Learning to Drive (film)

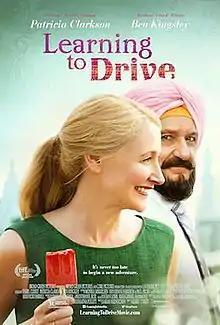
Theatrical release poster

Learning to Drive is a 2014 American comedy drama film. Directed by Isabel Coixet and written by Sarah Kernochan based on a "New Yorker" article by Katha Pollitt, the film stars Patricia Clarkson as Wendy, a successful book critic taking driving lessons with instructor Darwan (Ben Kingsley) after the breakup of her marriage to Ted (Jake Weber) forces her to become more self-sufficient. This is the second collaboration between Ben Kingsley, Patricia Clarkson, and Isabel Coixet.